Neil Road

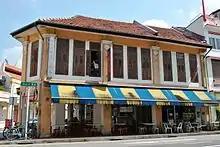
Neil Road, shophouses

Neil Road is a one-way road in Chinatown and Tanjong Pagar in the planning areas of Outram and Bukit Merah in Singapore. The road starts at the junction of South Bridge Road, Maxwell Road and Tanjong Pagar Road and ends at Kampong Bahru Road which then merges into Jalan Bukit Merah. At the end of the road, it is a conservation area of several shophouses and a three-story Victorian style school building, which was the former site of Fairfield Methodist Girls' School. In the Tanjong Pagar area of the road, it is home to rows of conserved shophouses for various purposes.